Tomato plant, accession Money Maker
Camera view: bottom (45 deg); turntable rotation: 240 degrees
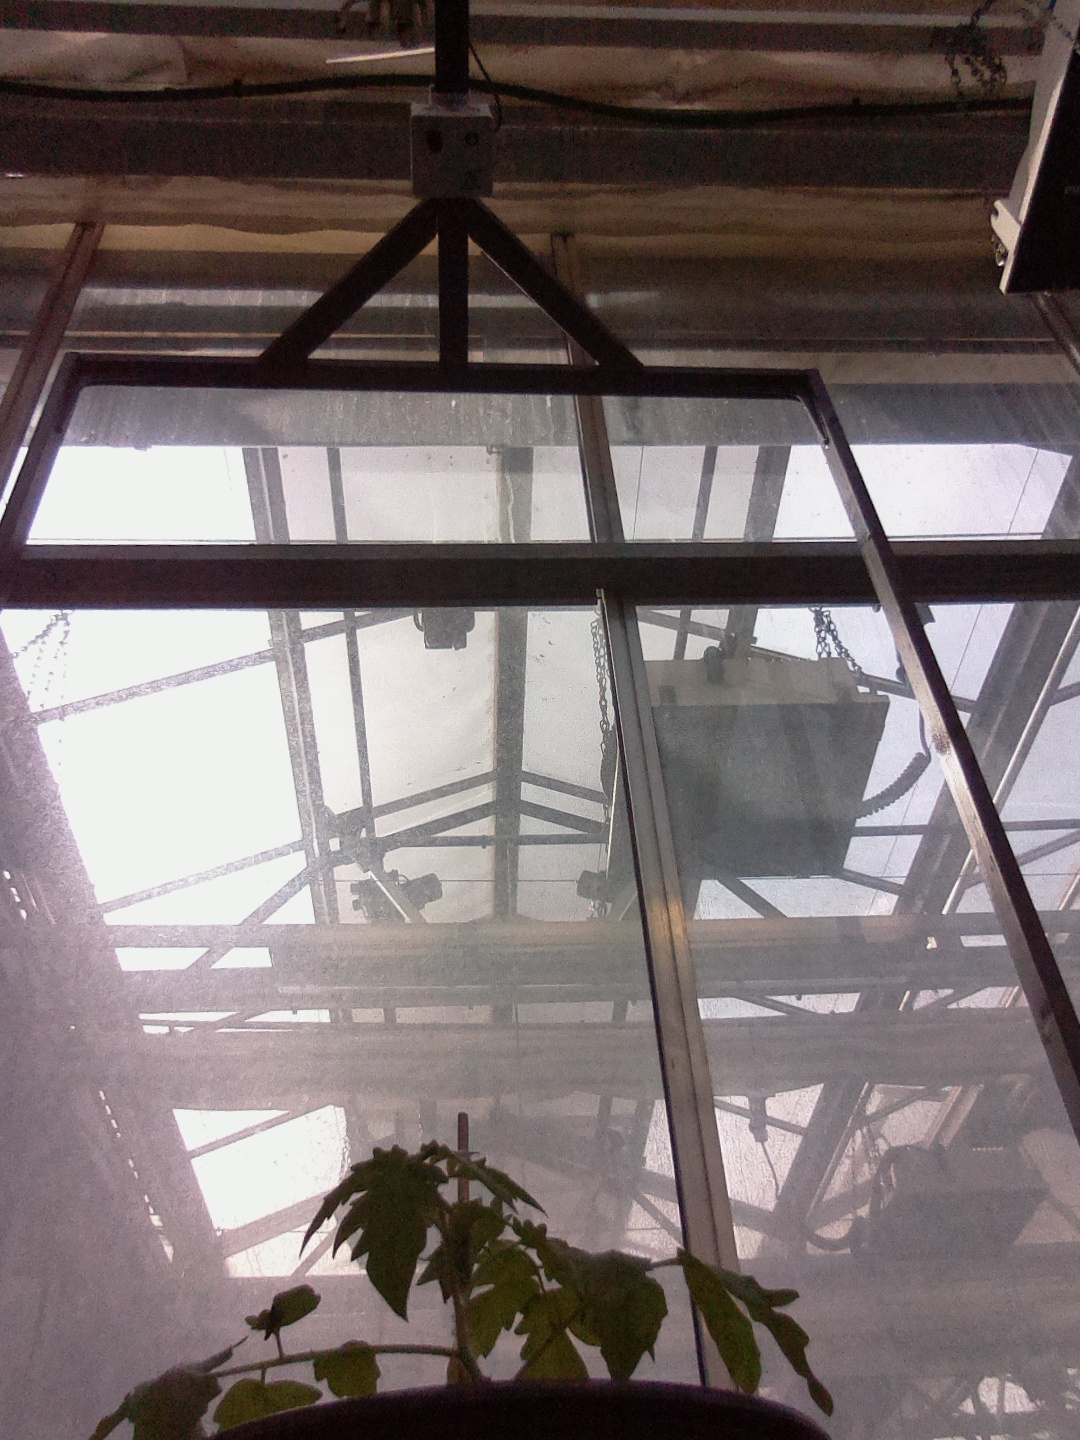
BBCH growth stage 13: 6 of true leaves visible